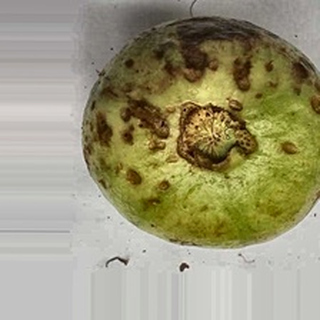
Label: guava_anthracnose